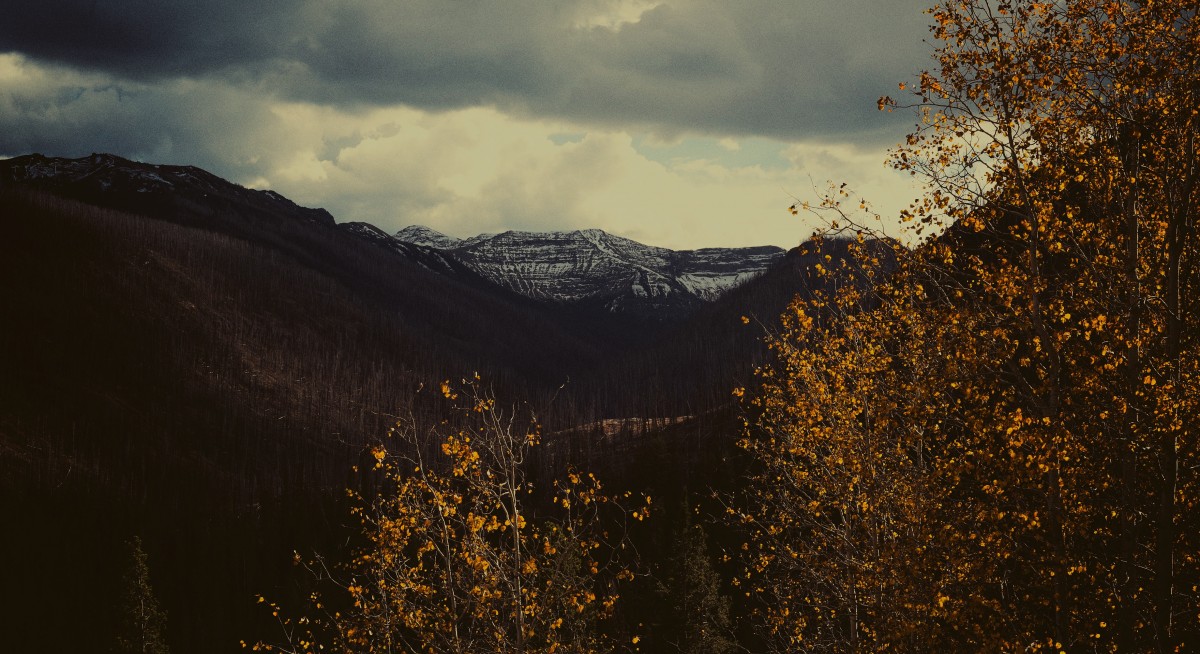
Tags: tree, nature, outdoor, wilderness, mountain, snow, cloud, sunrise, sunset, sunlight, morning, hill, dawn, dusk, evening, reflection, autumn, weather, darkness, atmospheric phenomenon